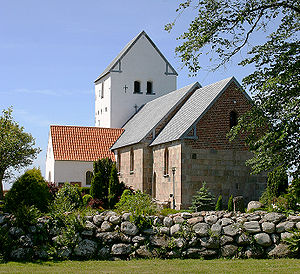
Aggersborg Kirke
Aggersborg Kirke
Aggersborg Kirke er en kirke i Aggersborg Sogn i Vesthimmerlands Kommune. Beliggende højt oppe nær Limfjordskysten har den i århundreder været brugt af søfarende til navigation i Løgstør Bredning.